Question: How many birds are pictured here?
Tambaya: Nawa ne adadin tsuntsayen hoton a nan?
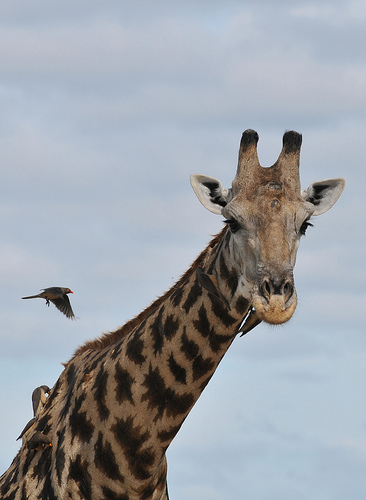
Answer: Three.
Amsa: Uku.